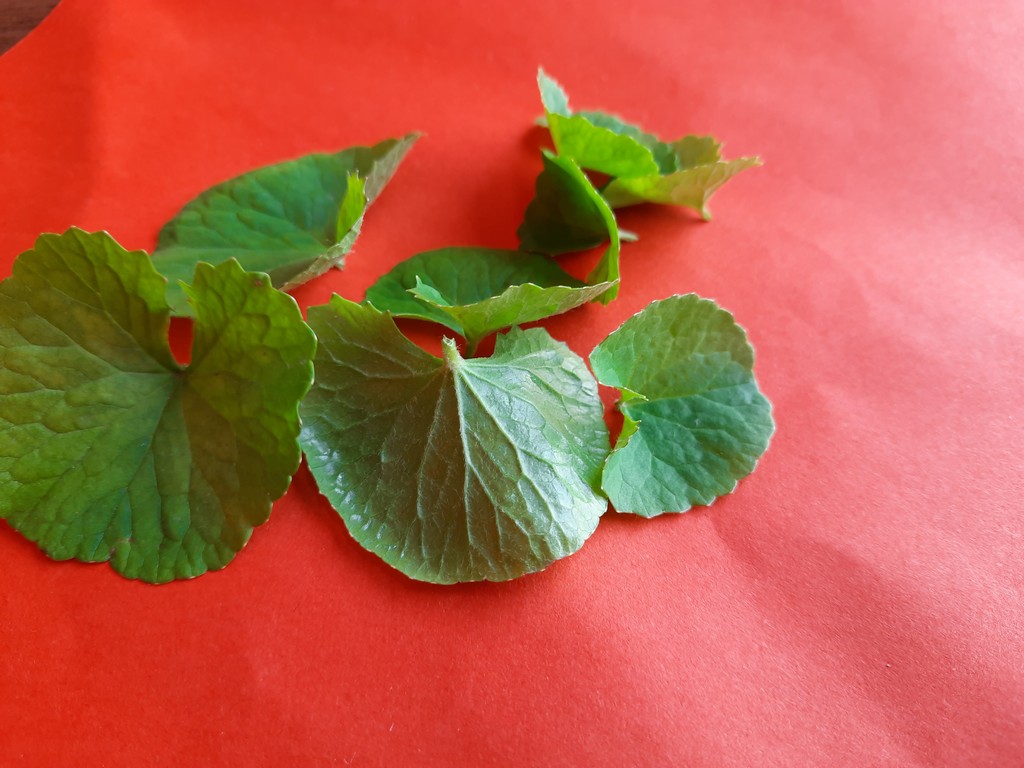
Label: Healthy